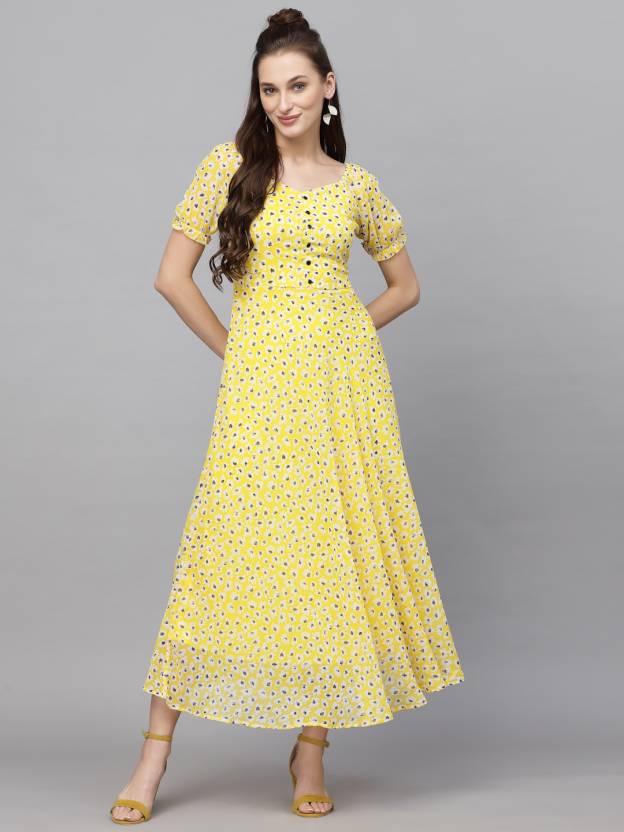
Product: Women Fit and Flare Yellow Dress
Price: ₹639
Colors: Yellow
Pattern: Printed
Description: Aayu women yellow sweetheart neck maxi Dress, in georgette fabric, Polyester Lining, calf length, Fit And Flare, short sleeve & floral print stylish dress....